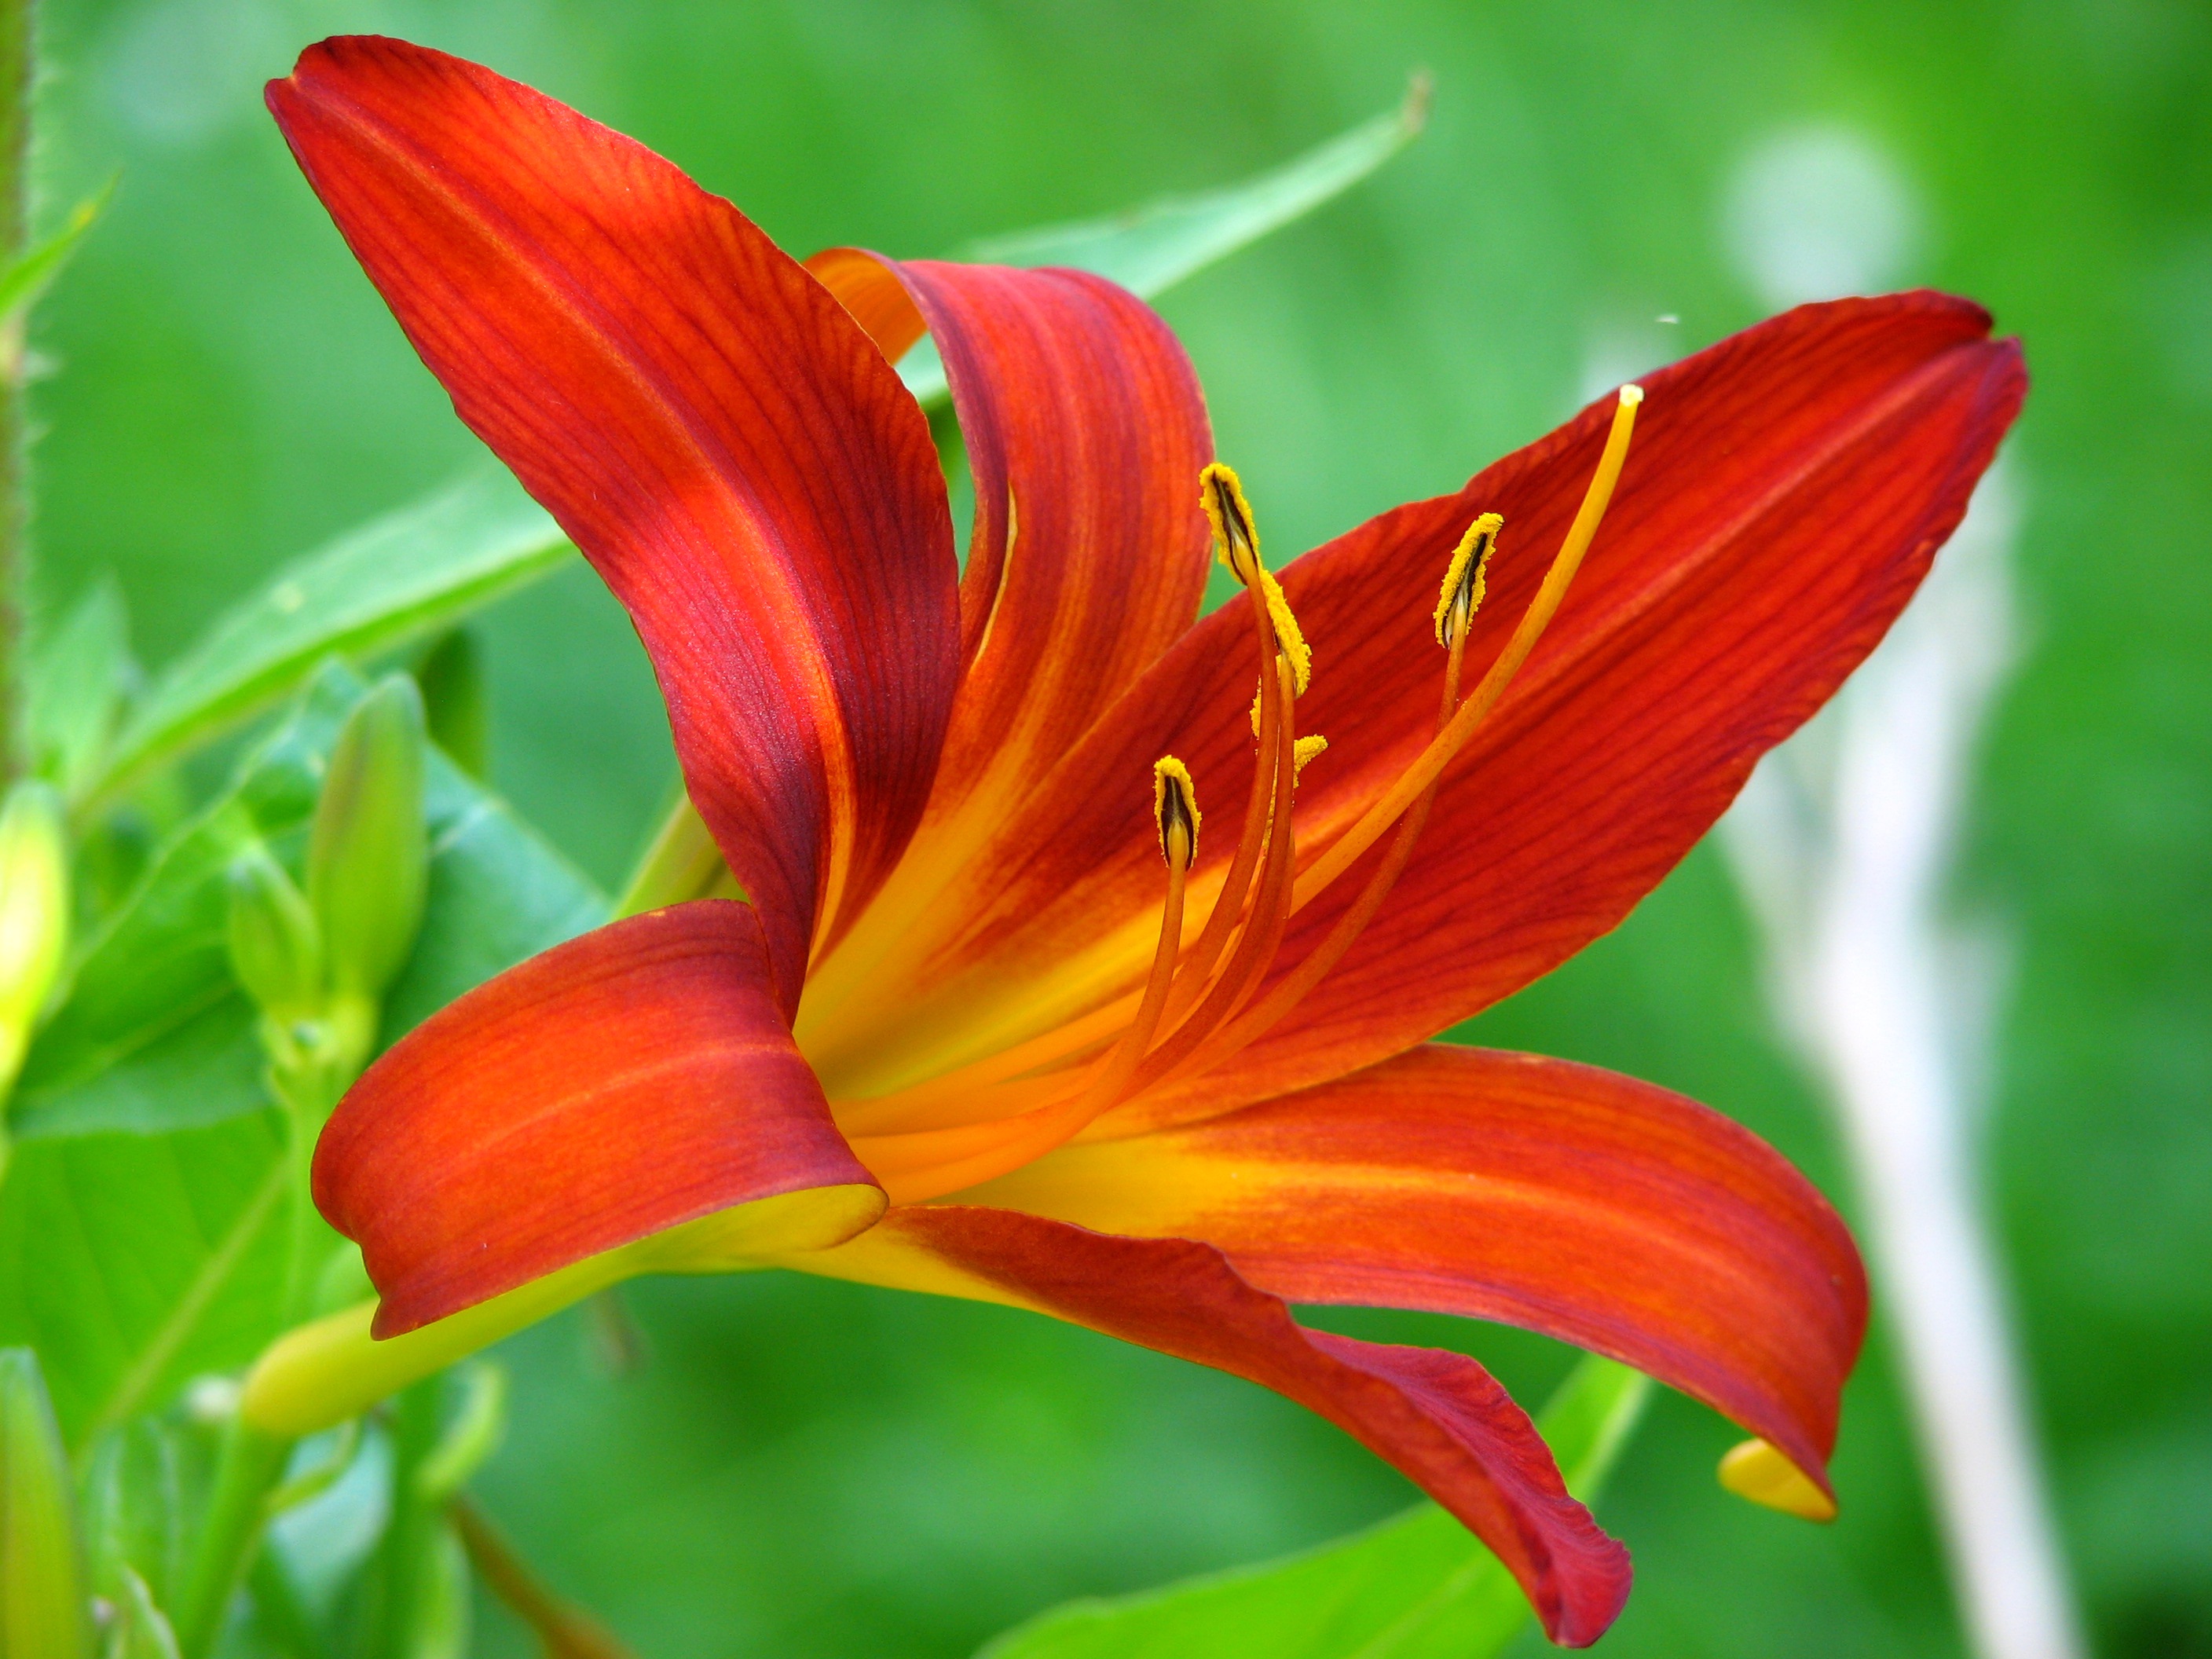
blossom, plant, leaf, flower, petal, bloom, pollen, red, color, macro, botany, flora, close up, colour, lily, daylily, macro photography, flowering plant, orange lily, plant stem, land plant